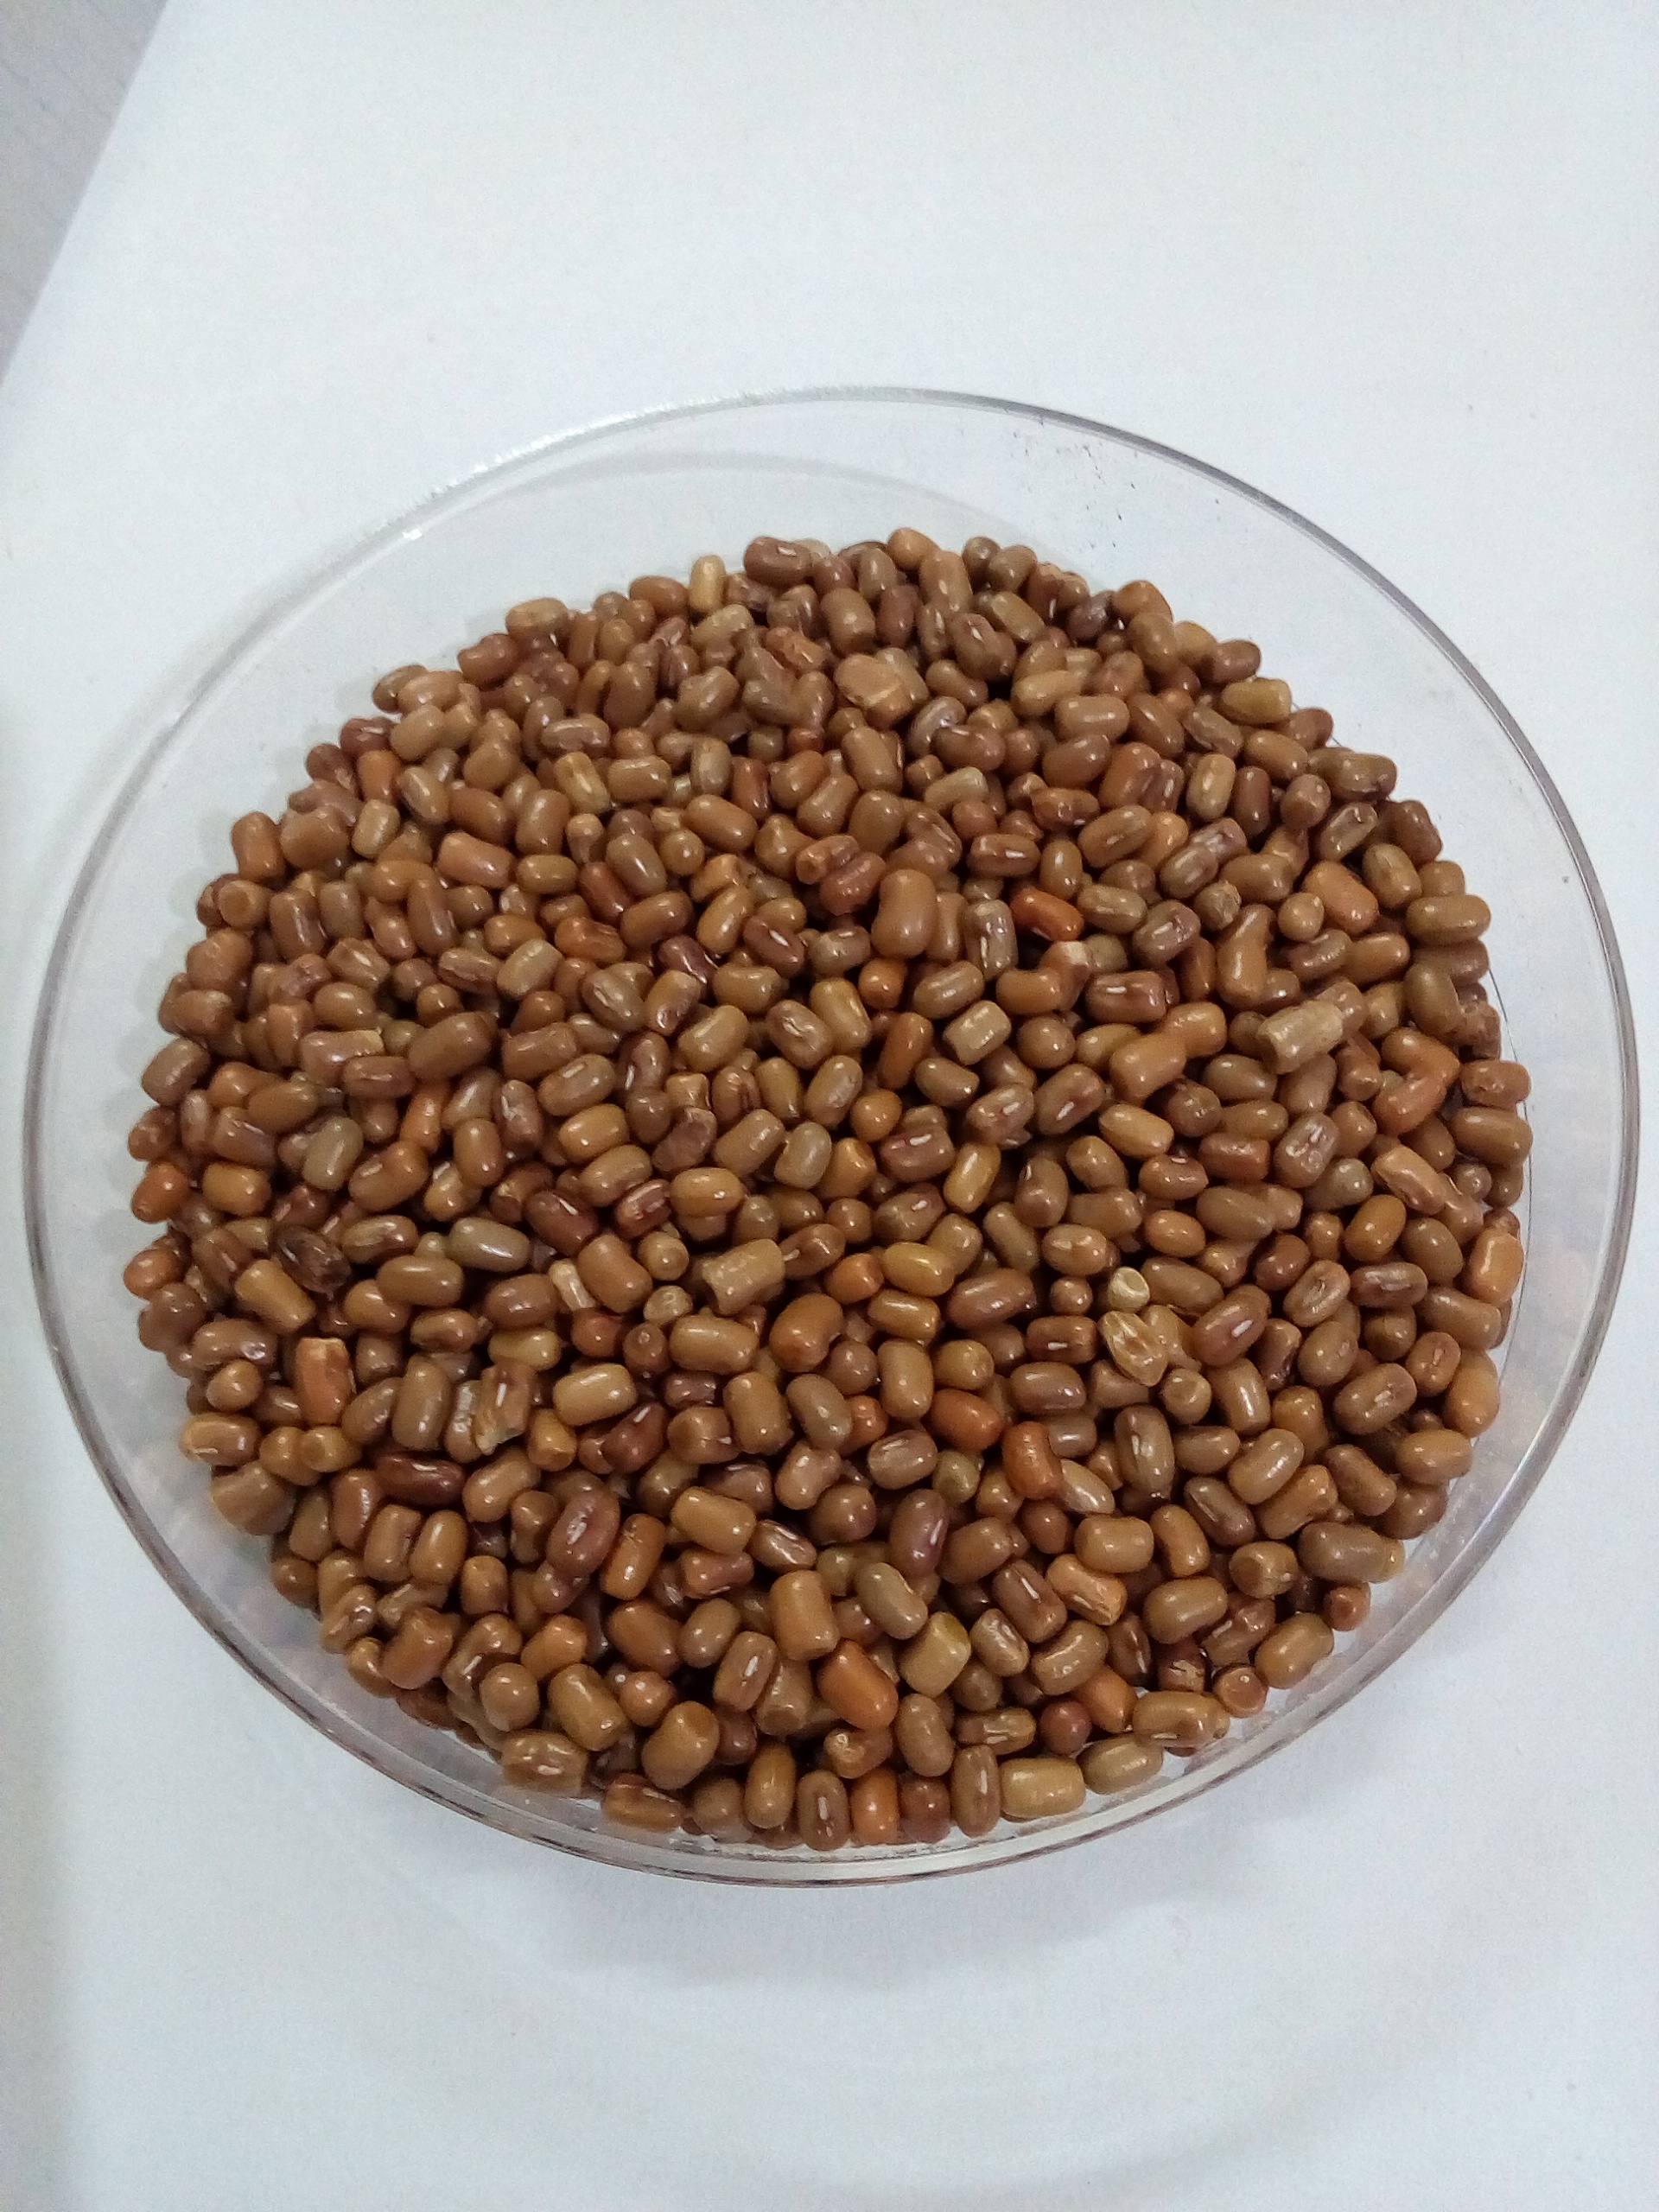
Rice seed variety: Unknown